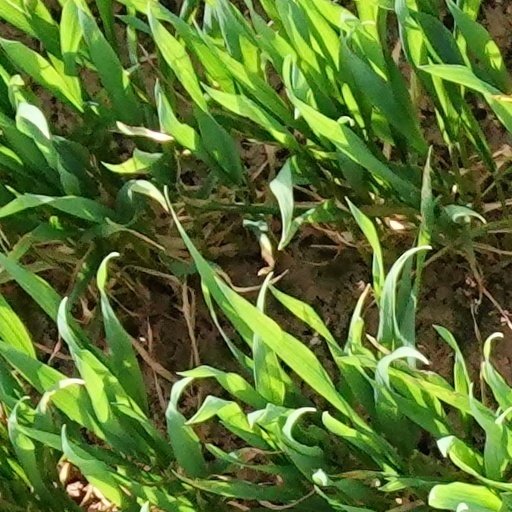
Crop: wheat